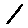
Label: 1